Heat recovery steam generator

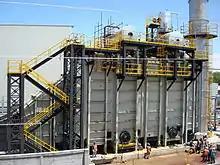
Modular HRSG

A heat recovery steam generator (HRSG) is a heat exchanger that recovers heat from a hot gas stream, such as a combustion turbine or other waste gas stream. It produces steam that can be used in a process (cogeneration) or used to drive a steam turbine (combined cycle).